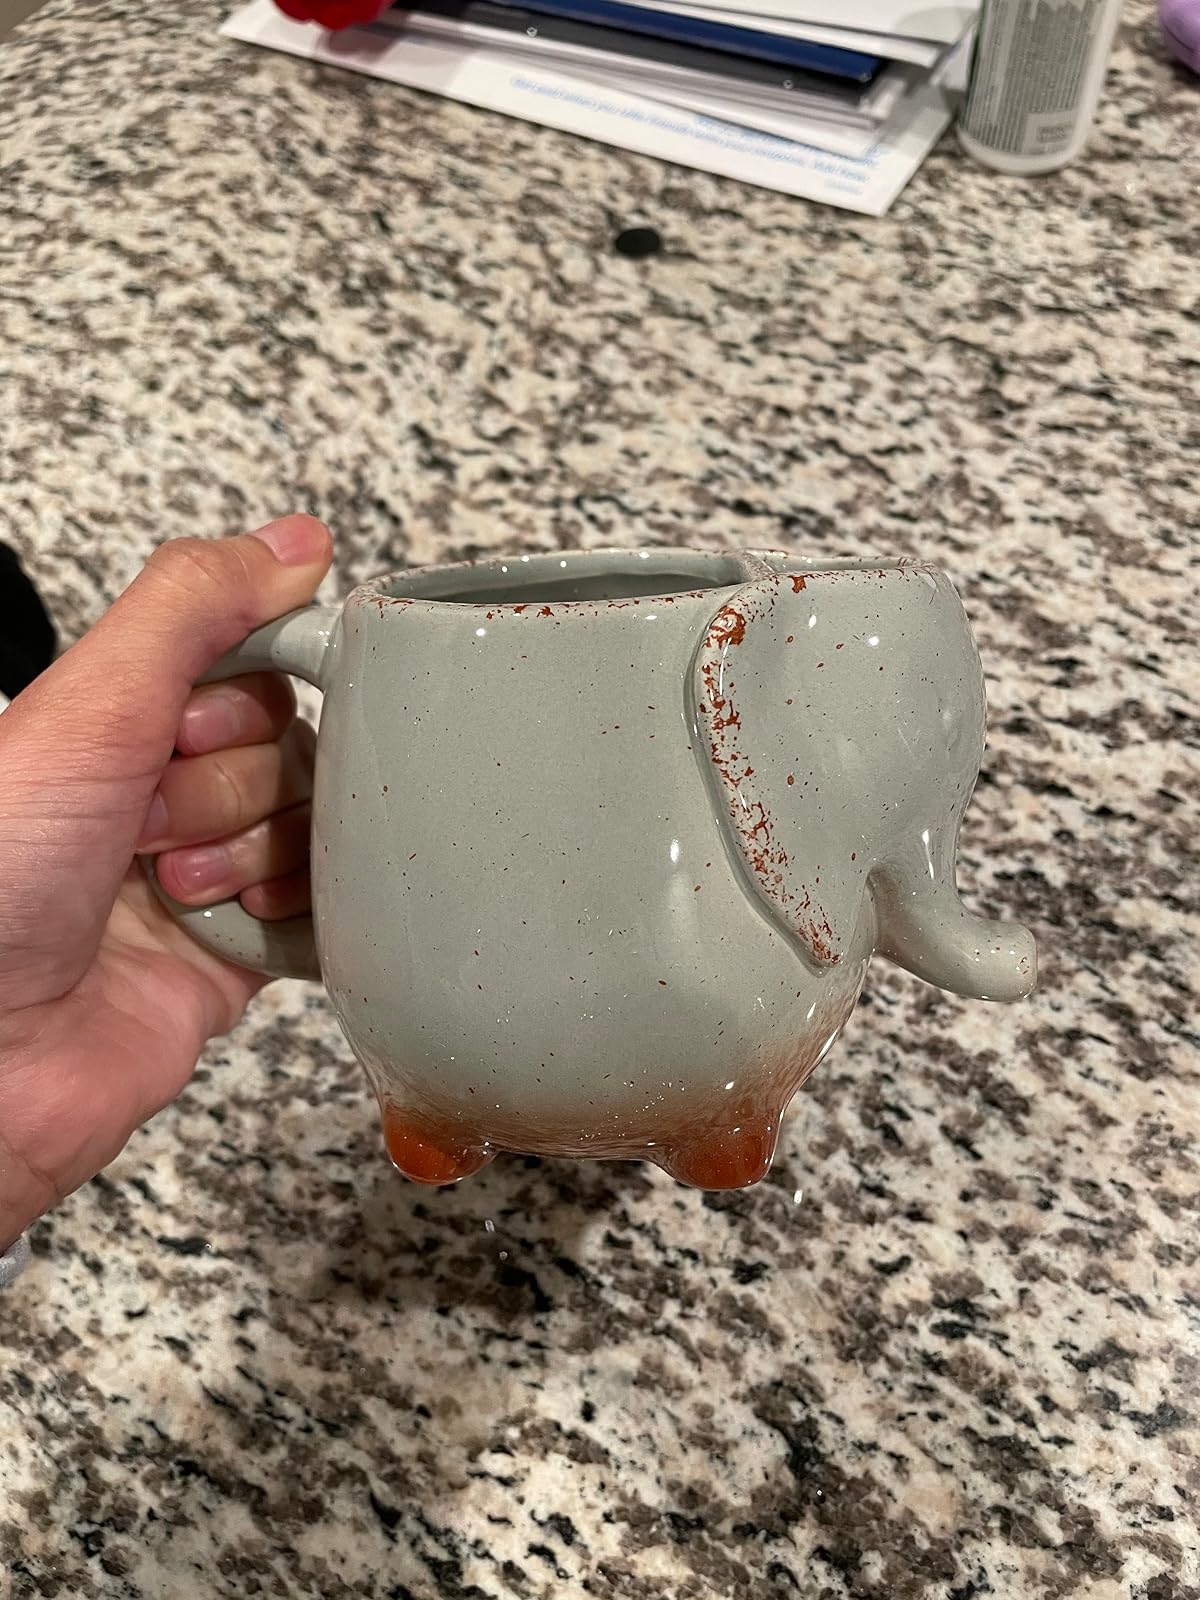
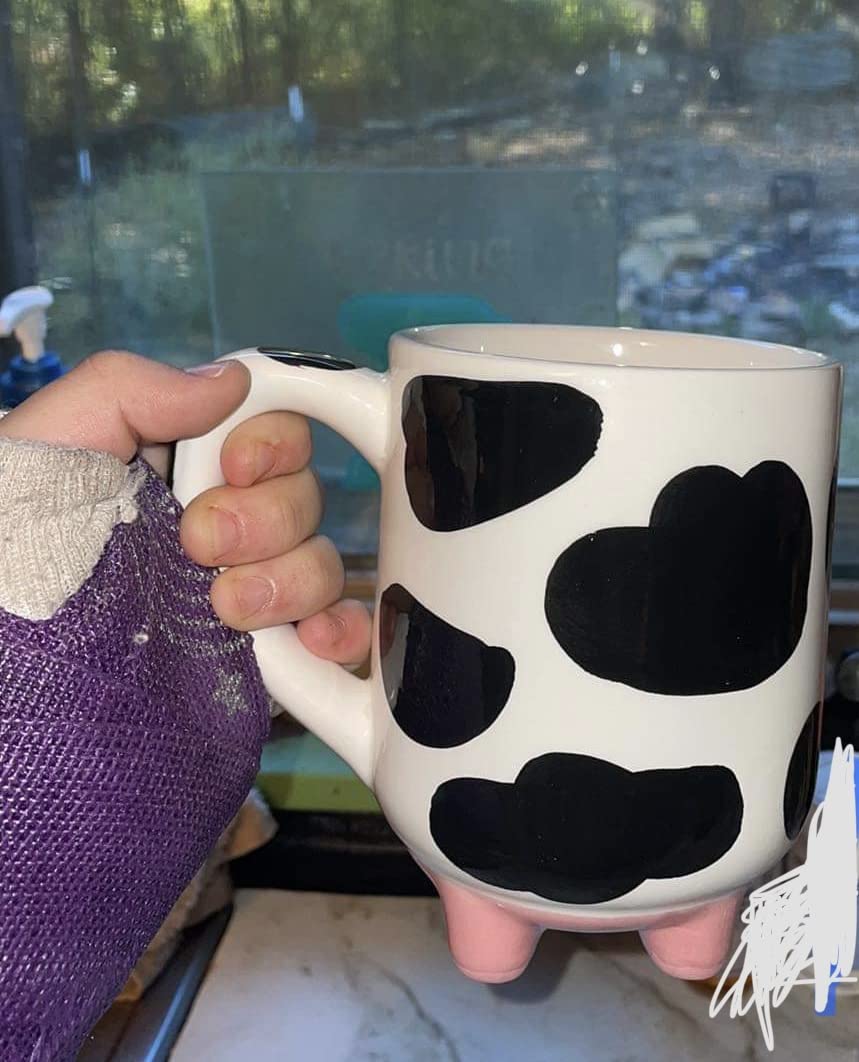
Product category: items_mug
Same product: no